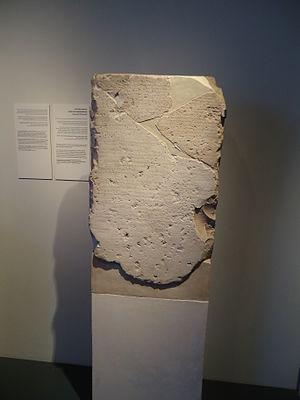
La stèle de Hefzibah est une stèle en calcaire portant une inscription en grec datant de l'époque hellénistique, vers 195 av. J.-C.. Elle a été découverte en 1960 à proximité du kibboutz Heftziba dans la vallée de Beït Shéan en Israël. La stèle rapporte huit documents d'une correspondance entre Antiochos III et le gouverneur Ptolémée fils de Thraséas. Six lettres sont envoyées par Antiochos III et deux lettres sont envoyées par le gouverneur au roi. Elles traitent de l'administration locale et de la situation des villages et des paysans au début de la domination séleucide sur la Palestine. Elle est exposée au musée d'Israël à Jérusalem.
Ptolémée fils de Thraséas est un gouverneur de la province « Cœlé-Syrie et Phénicie », alors appelé « Syrie et Phénicie » par l'administration lagide. Il est le dernier gouverneur lagide de la région et en devient le premier stratège séleucide.